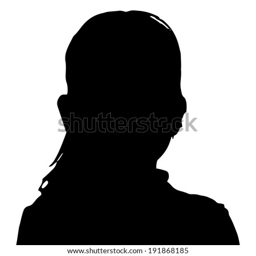
vector silhouette of a girl on a white background .